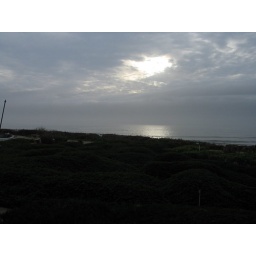
The sun peeks through the clouds over the ocean